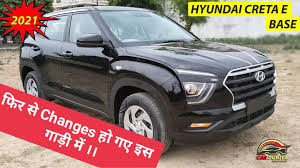
Label: noambulance